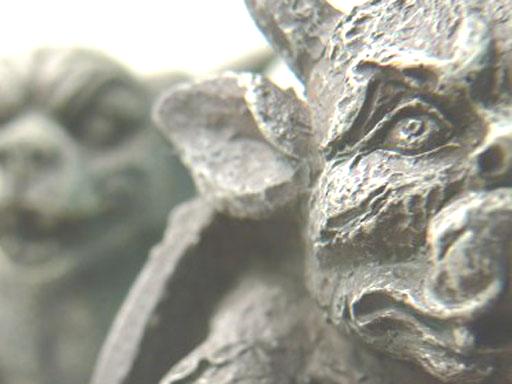
Material: stone